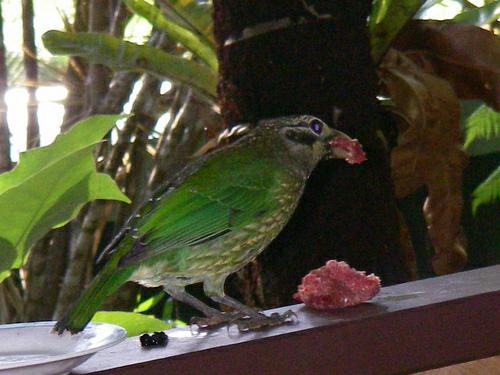
A photo of a spotted catbird